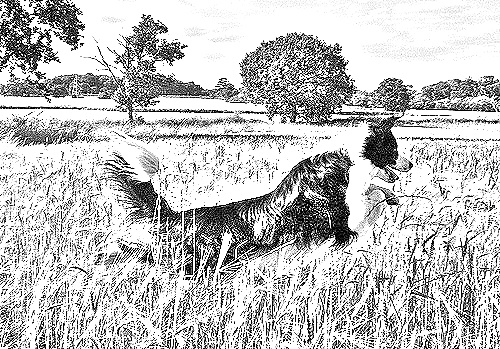
Portrait style: Sketch Portrait